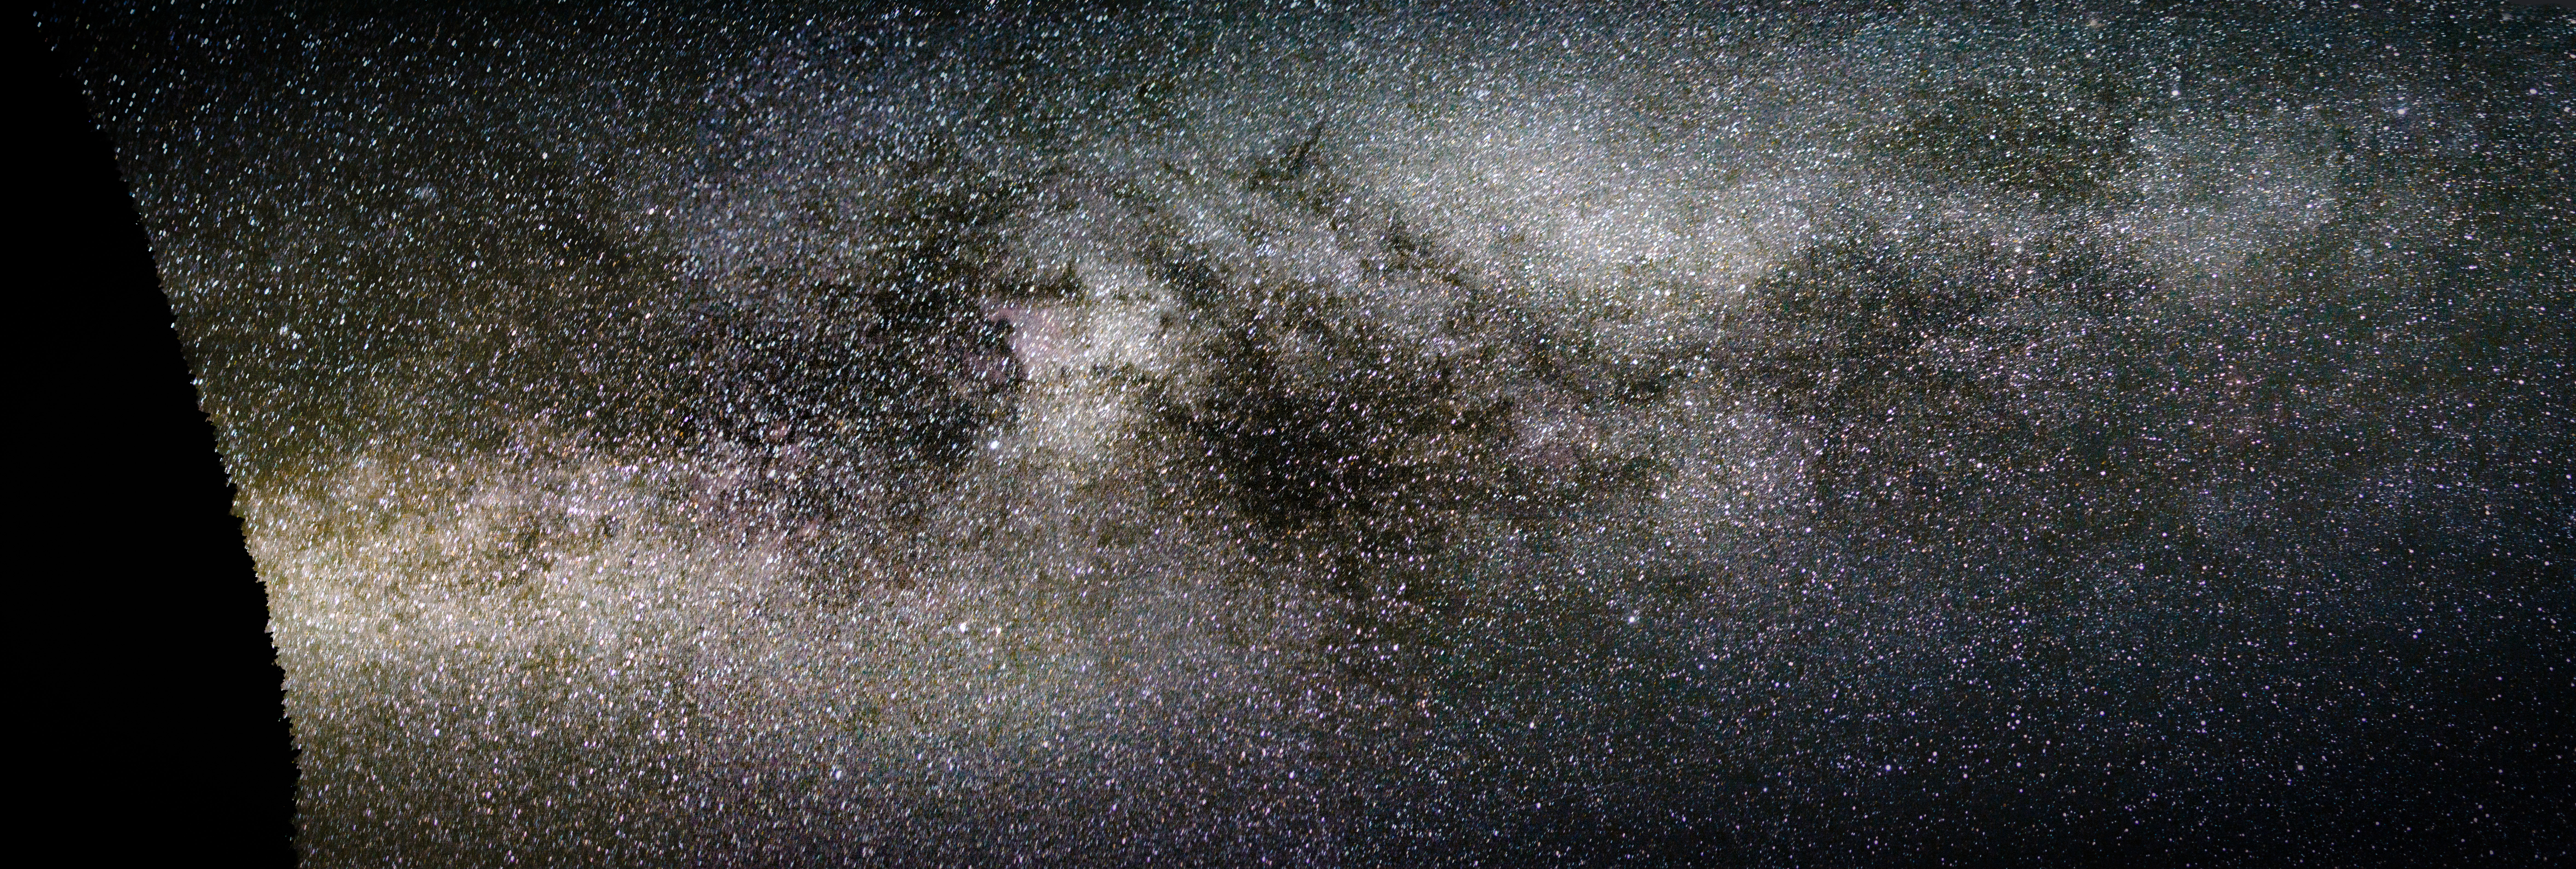
milky way, atmosphere, space, galaxy, nebula, outer space, astronomy, universe, midnight, astronomical object, spiral galaxy